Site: brandenburg
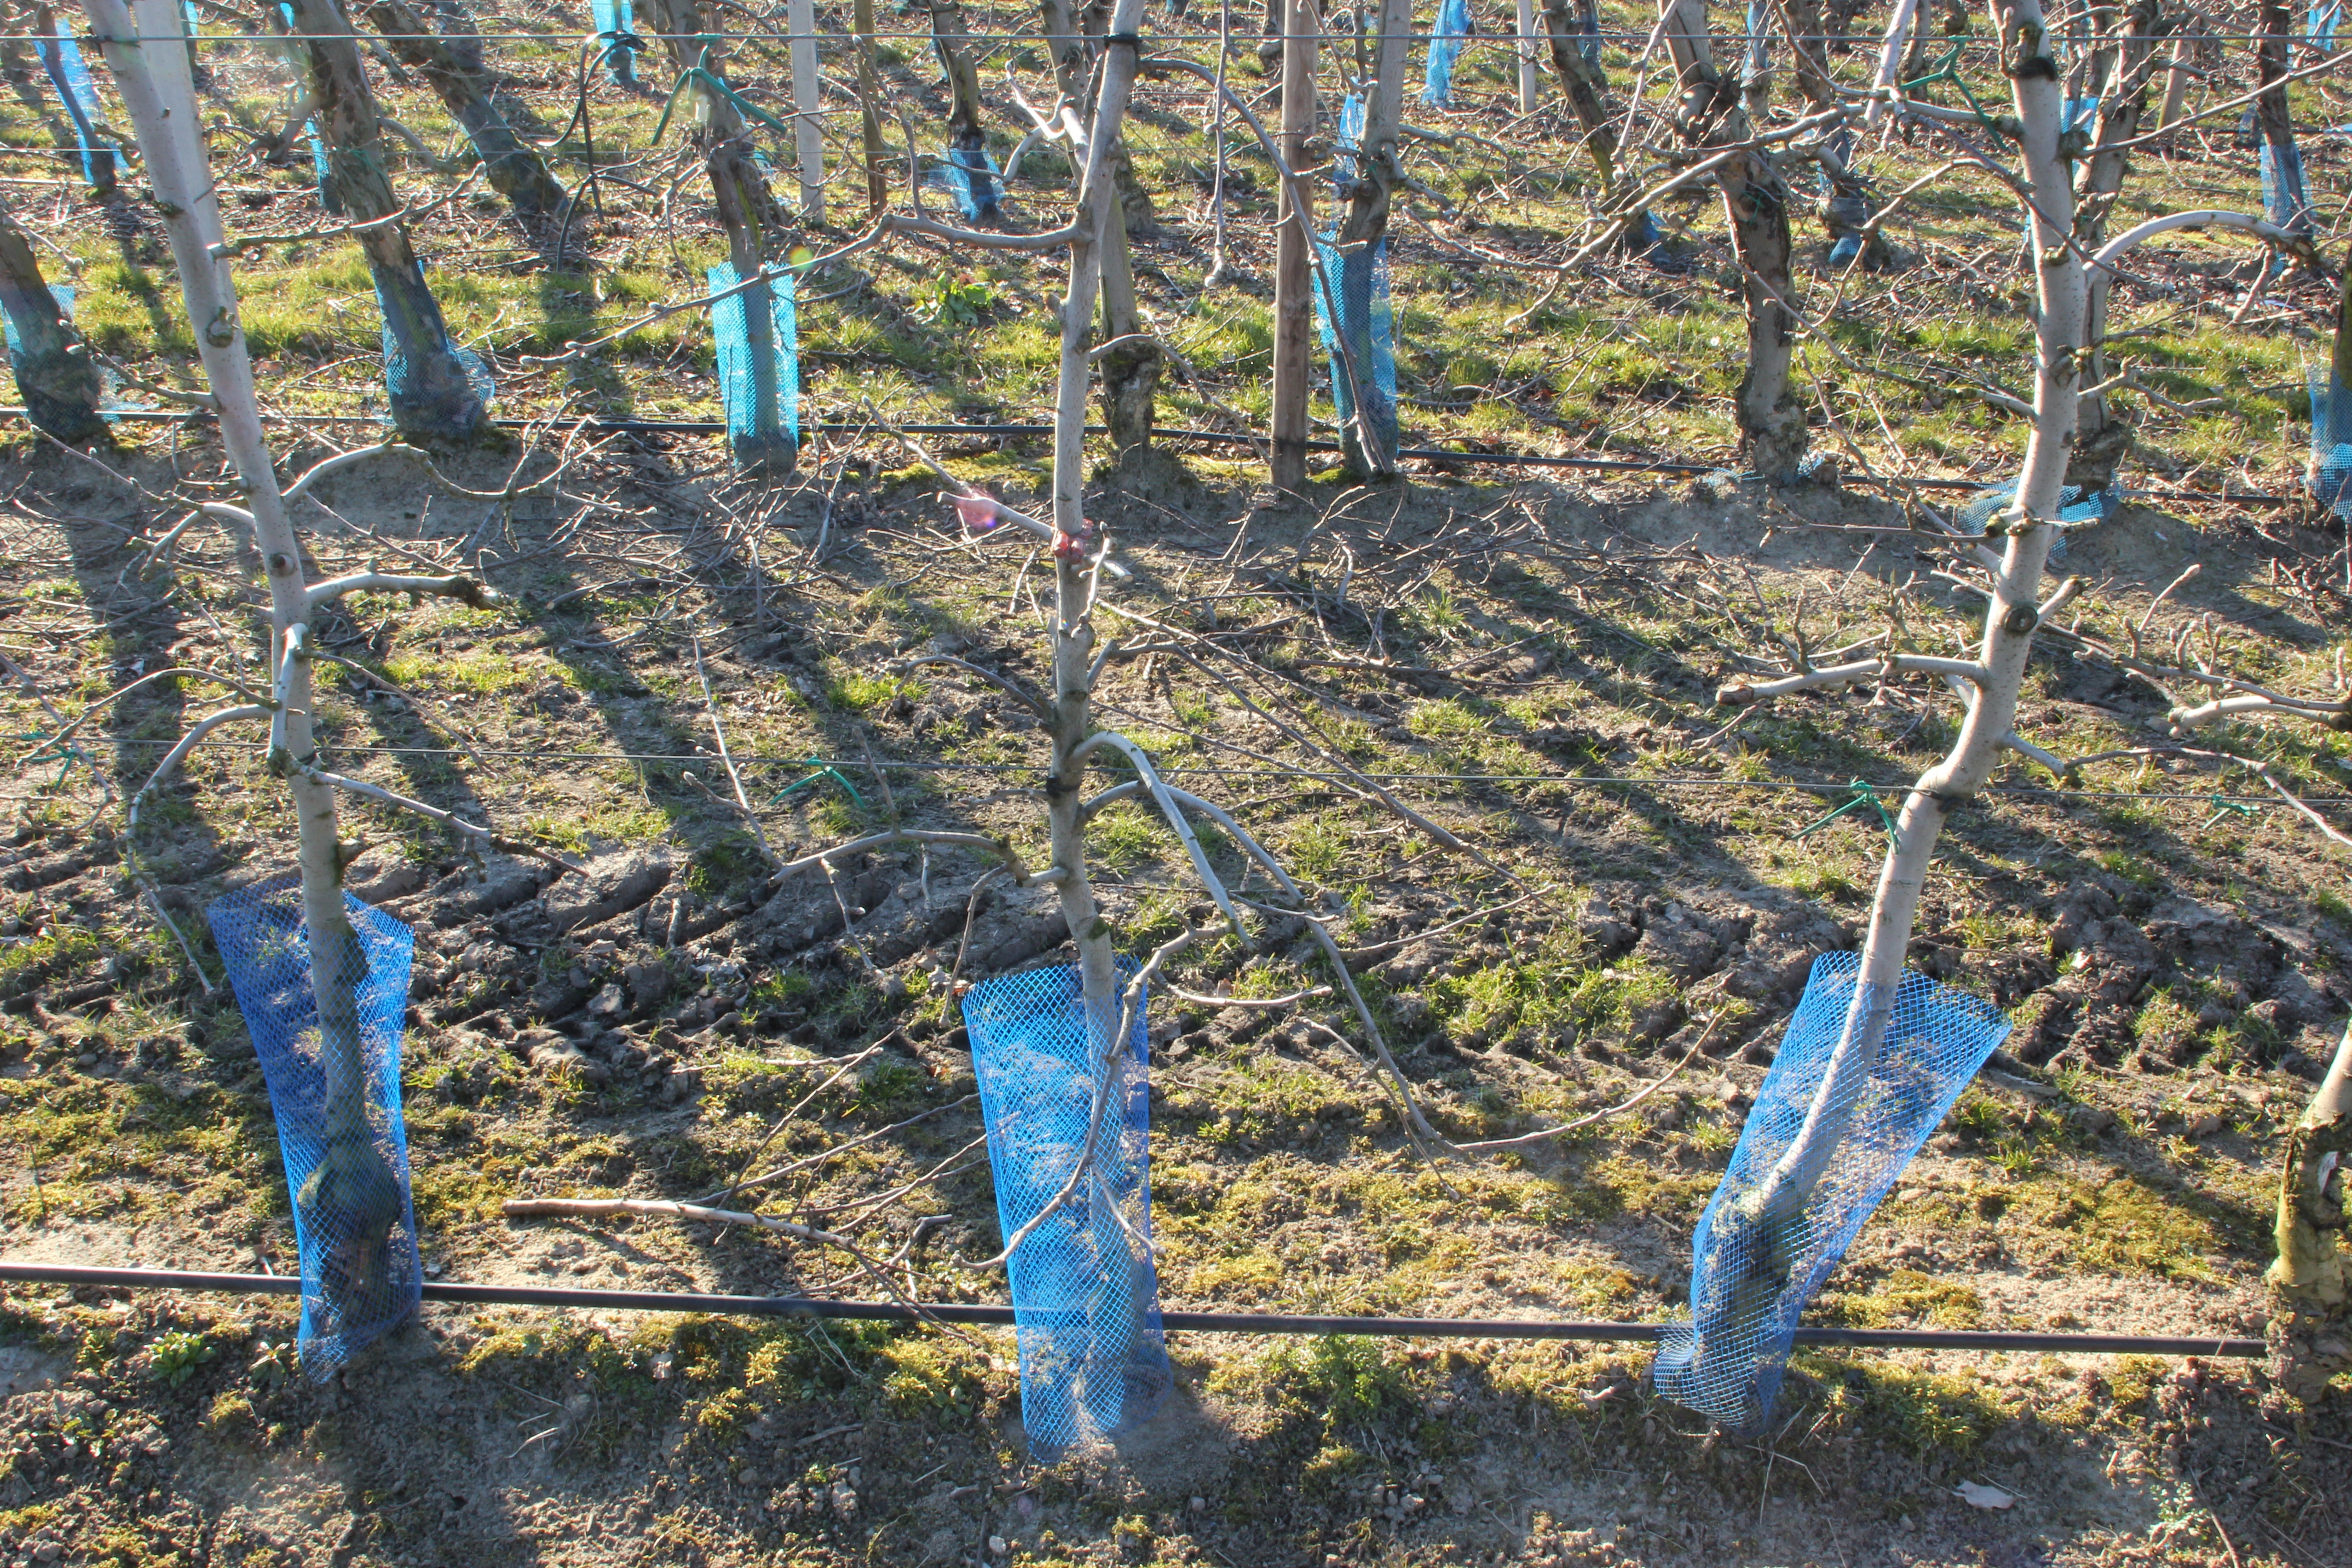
Growth stage (BBCH 03): Bud development